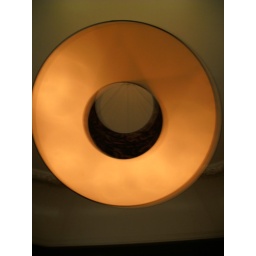
An upward shot of a ceiling lamp in a bar called Wall Street, on Church Street, Preston, Lancashire.